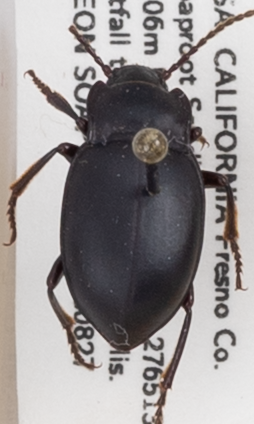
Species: Metrius contractus
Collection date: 2018-08-27 04:00:00
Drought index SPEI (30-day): -1.77
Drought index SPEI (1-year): -0.46
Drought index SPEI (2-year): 0.71